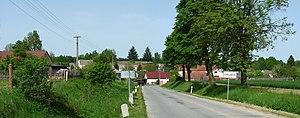
Drunče est une commune du district de Jindřichův Hradec, dans la région de Bohême-du-Sud, en République tchèque. Sa population s'élevait à 50 habitants en 2020.